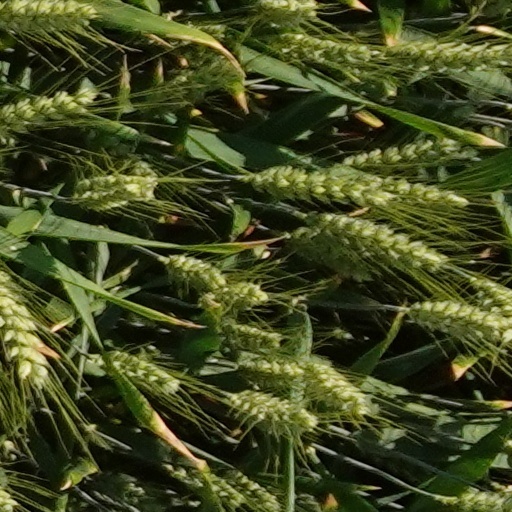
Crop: wheat